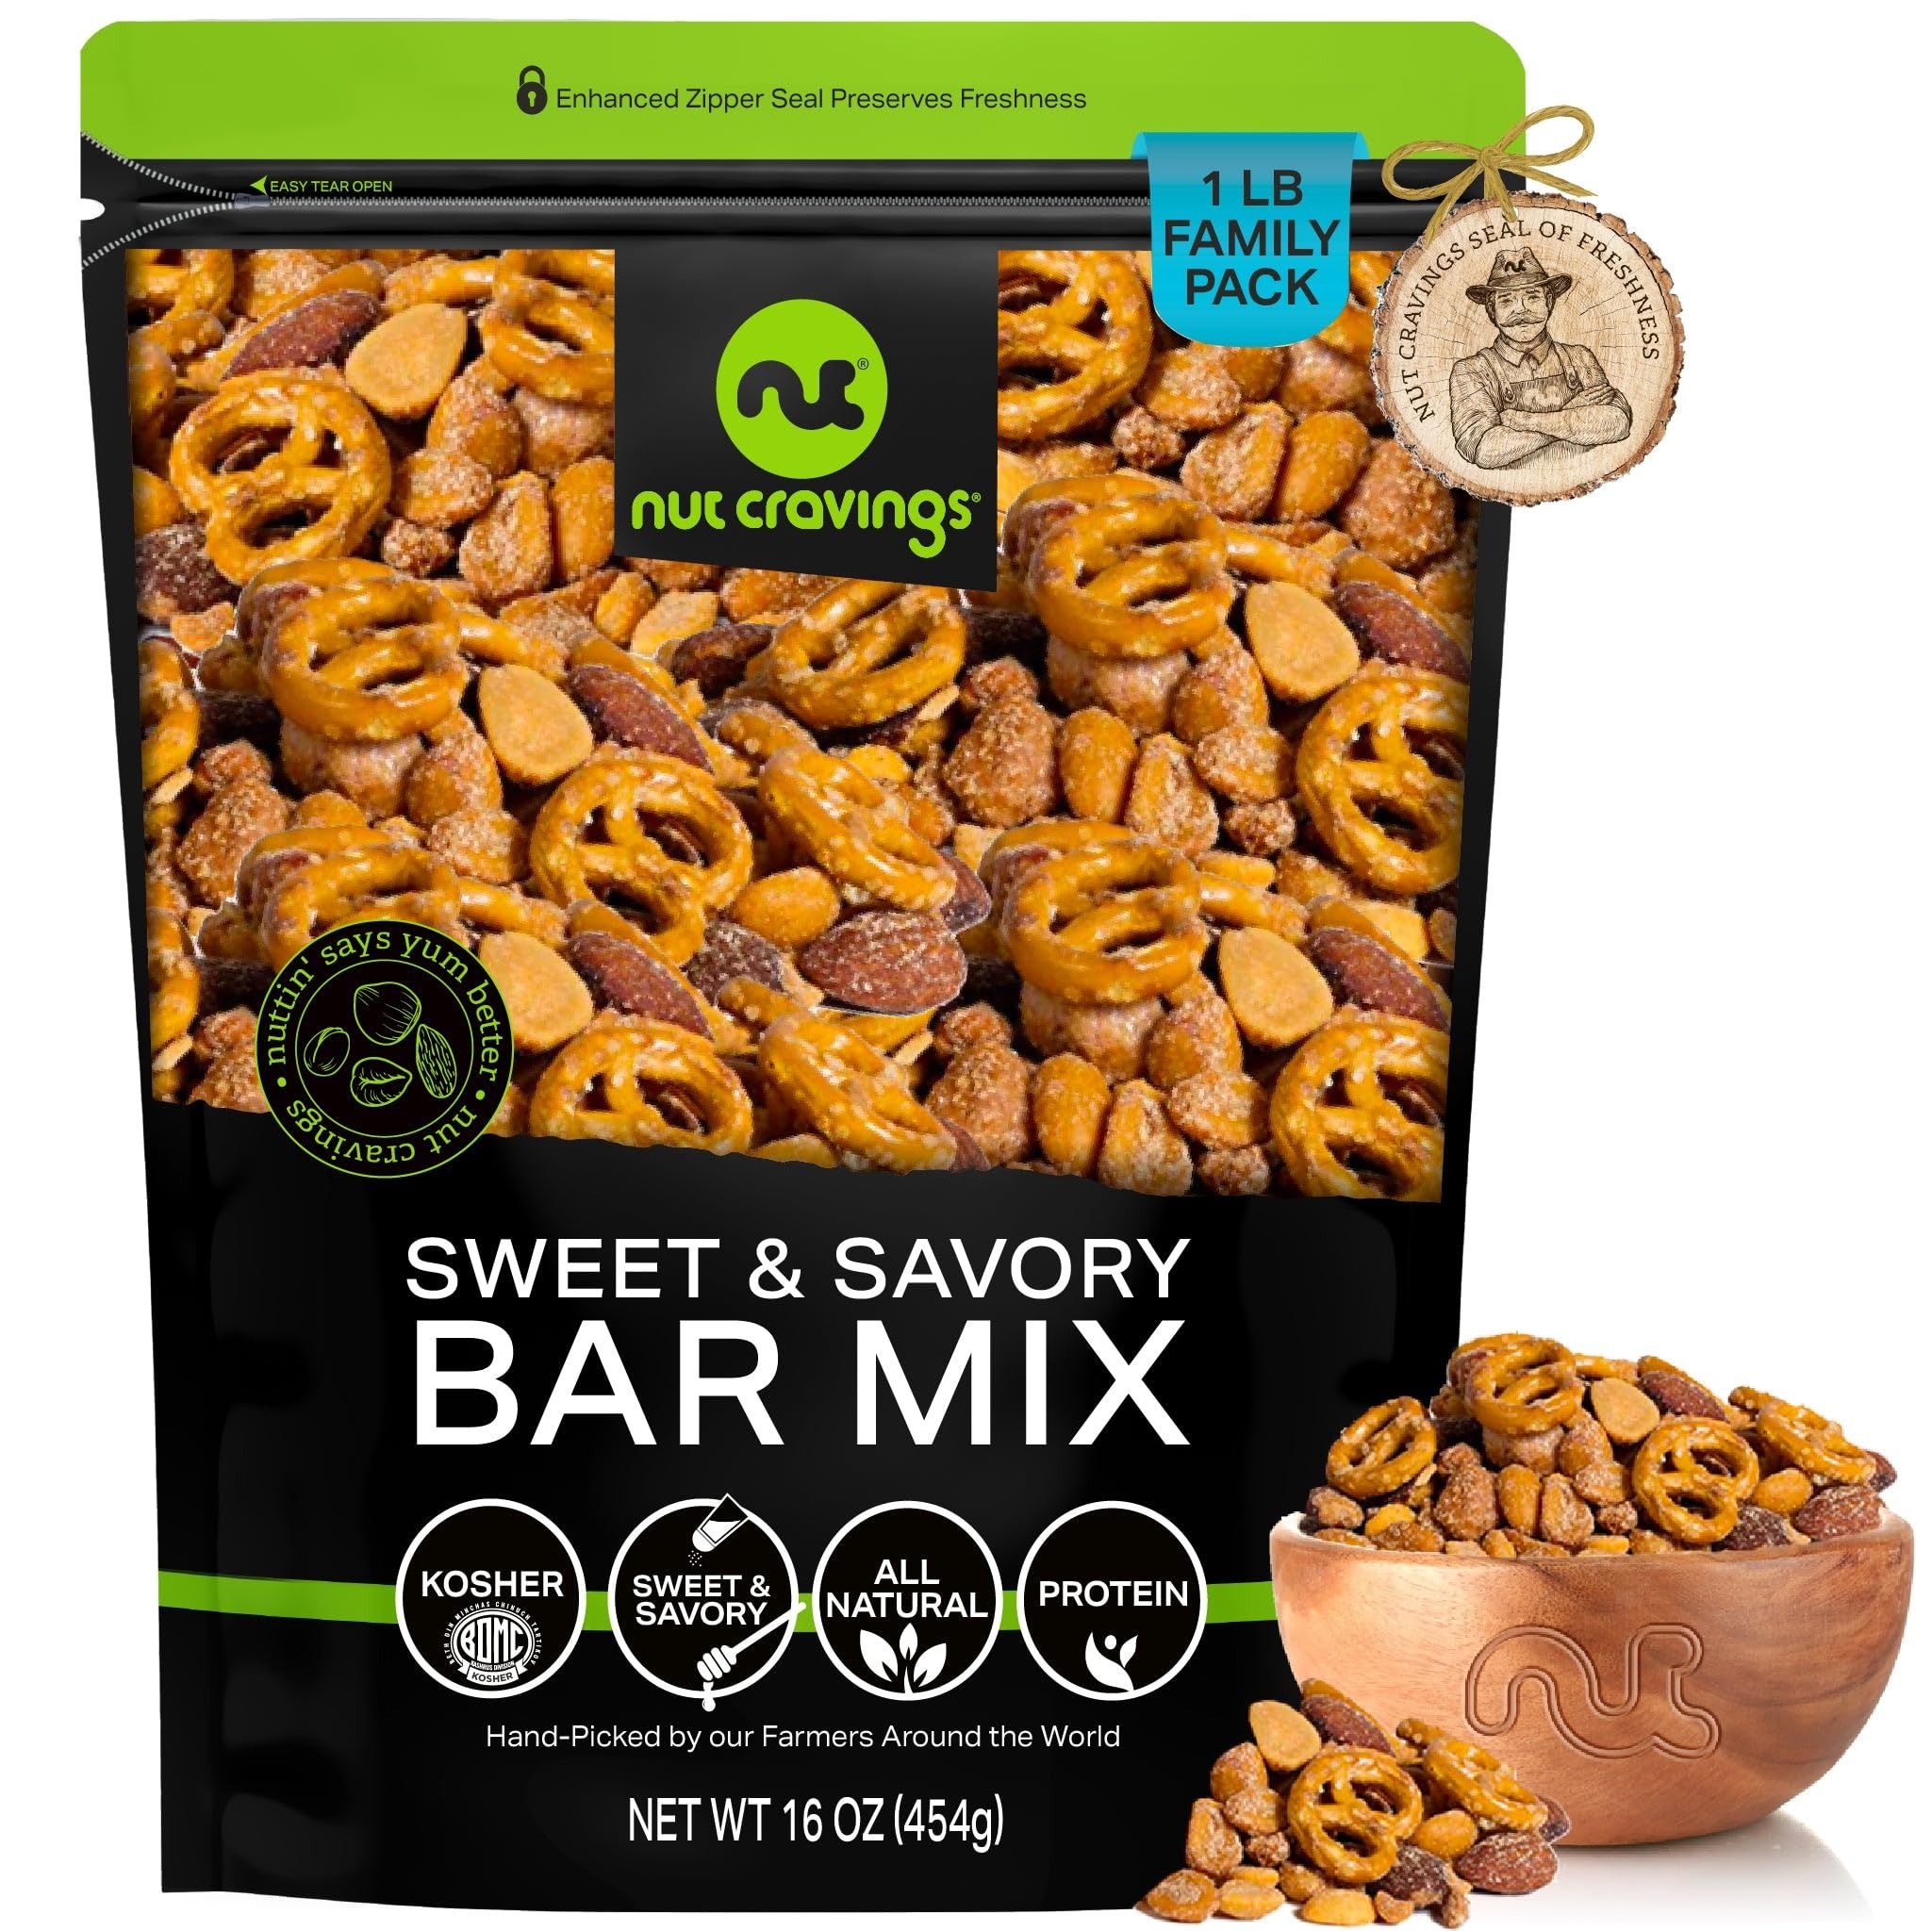
Item Name: NUT CRAVINGS - Party Bar Nut Mix, Sweet & Savory Pub Snack - Smoked Almonds, Pretzels, Toffee Peanuts, Spicy, Honey Roasted Peanut (16oz - 1 LB) Packed Fresh in Resealable Bag - Healthy Protein Kosher
Bullet Point 1: THE MOST DELICIOUS BAR MIX NUTS EVER: Treat yourself to the most delicious Bar Mix Nuts and it's great variety of taste peanuts, almonds, sunflower seeds, and more!
Bullet Point 2: IDEAL FOR SOLO SNACKING: Bar Mix Nuts are great for solo snacking sessions, paired with a cold drink or soda while watching your favorite sports game Sounds good, huh?
Bullet Point 3: FRESH AND CRUNCHY NEVER LOOKED BETTER TOGETHER :Our Bar Mix Nuts are not only fresh and crunchy, but also full of flavor and ready to be enjoyed!
Bullet Point 4: TOP 'NUTCH' RESEALABLE BAG: Our zipper-style easily resealable bags make sure your snacks are kept fresh. Storing them at home? They'll stay fresh. Bringing them to work? They'll stay fresh. Taking them with you on your next trip? Fresh!
Bullet Point 5: FARMERS SEAL OF FRESHNESS: Our Bar Mix Nuts are hand picked by our farmers and carefully selected at our packing facilities in New York after passing our strict quality control processes. This ensures you only get the freshest and highest quality nuts in the market.
Product Description: <p>Nut Cravings brings you the perfect treat: a bag of the yummiest quality of nuts.<br><br> <b>Treat yourself or a loved one to nature's goodness with our Bar Mix Nuts!<br><br></b> They come beautifully presented in our TOP "NUTCH" bags to provide the ultimate experience. These resealable bags will keep them as fresh and delicious as they were when handpicked at our farms.<br><br><br> Bar Mix Nuts are <b>great for solo snacking sessions, paired with a cold beer or soda while watching your favorite sports game</b> Sounds good, huh?<br><br><br> <b>In addition, there's a cute story behind them!<br><br></b> Lewis and Lindsay Cooper founded Nut Cravings in 2015 with the idea of mixing the two things they loved the most: travelling the world, and snacking. Today, our snacks are grown all around the world before travelling all the way to New York to be packed fresh and delivered right to your door.<br><br><br> <b>Do you want to know how much goodness you get in every bag?<br><br></b> We have bags with 16oz (1lb), 32oz (2lb), 48oz (3lb) and 80oz (5lb), you choose your size!<br><br> Ready to get delighted by these delicious snacks?
Value: 16.0
Unit: Ounce

Price: 14.97